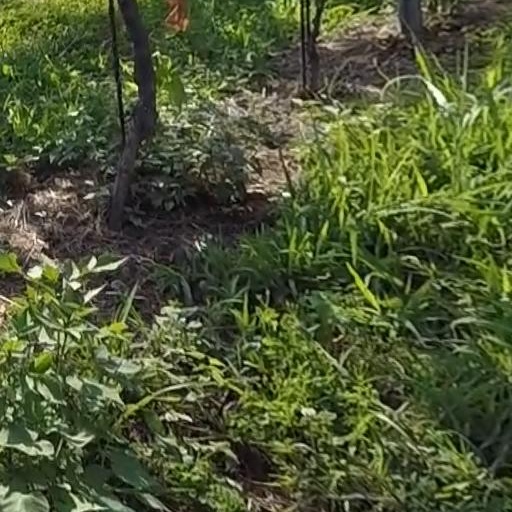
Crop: grape